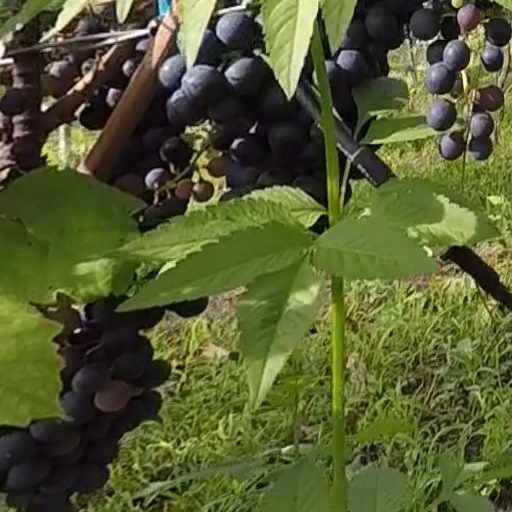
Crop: grape